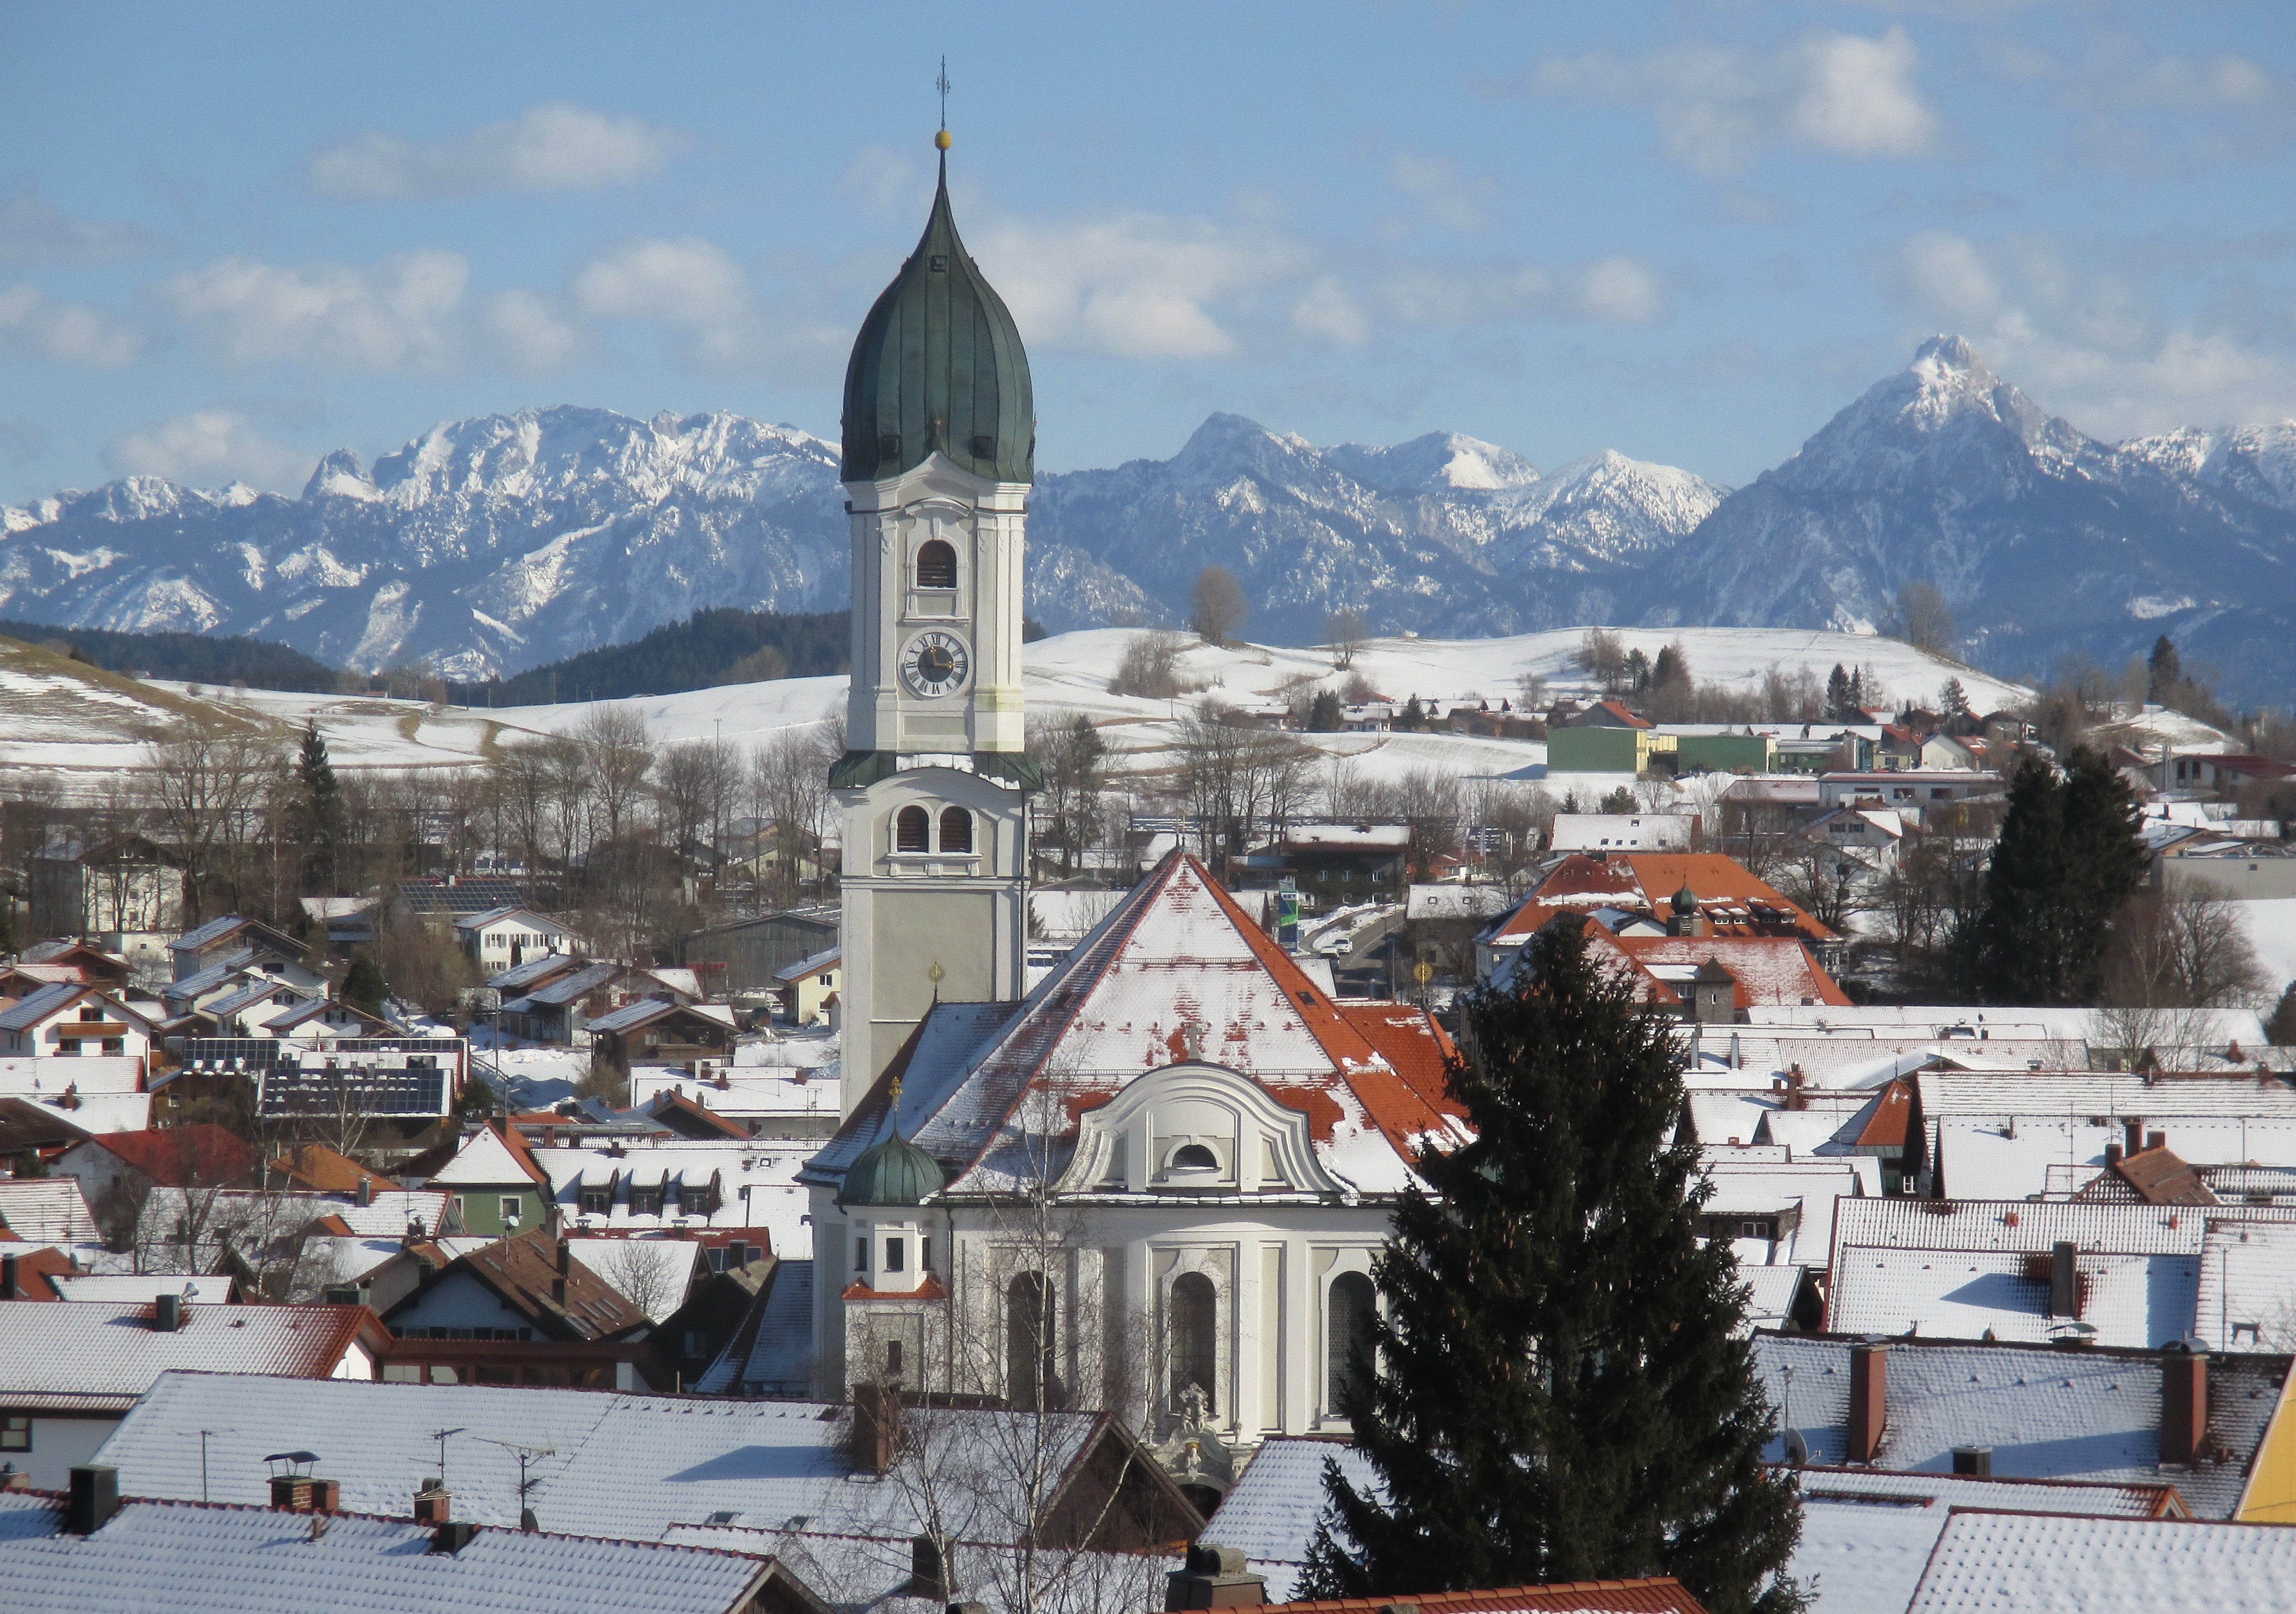
mountain, snow, winter, town, city, mountain range, cityscape, panorama, village, weather, tourism, season, place of worship, resort, alps, monastery, nesselwang, human settlement